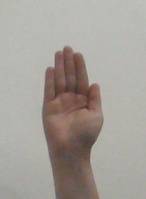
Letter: seen